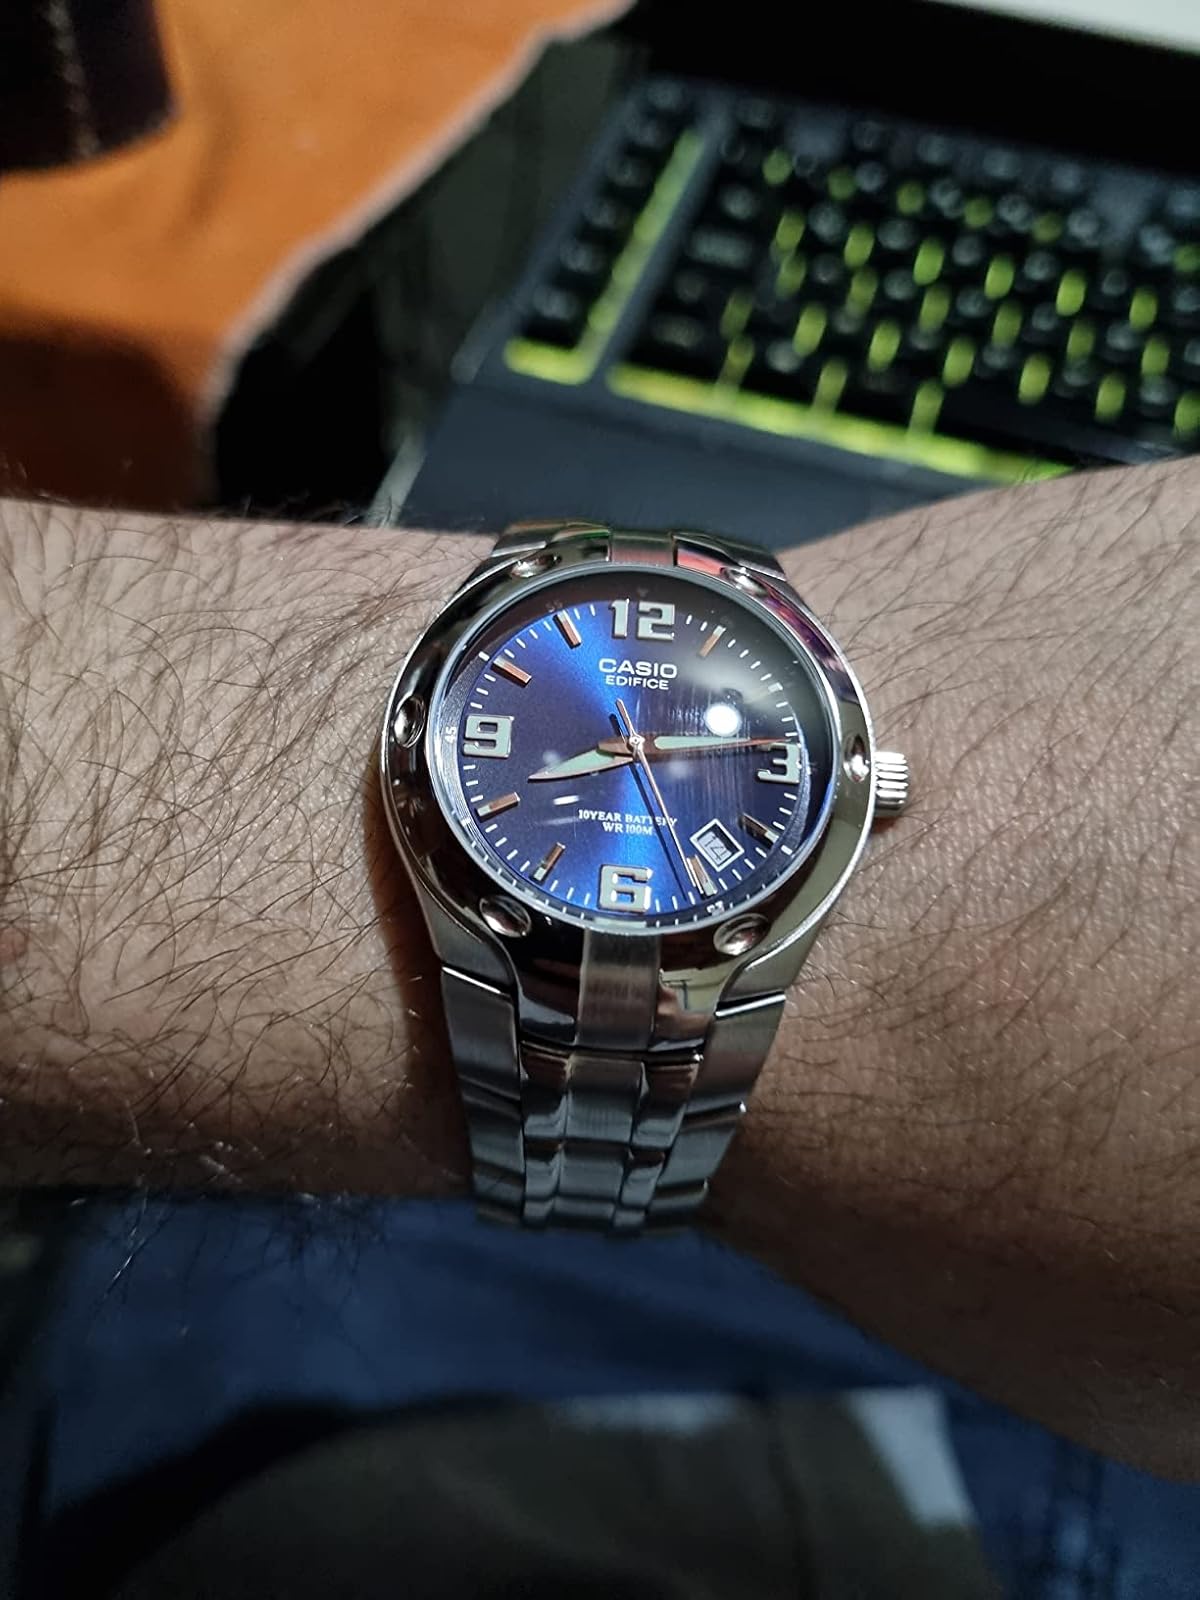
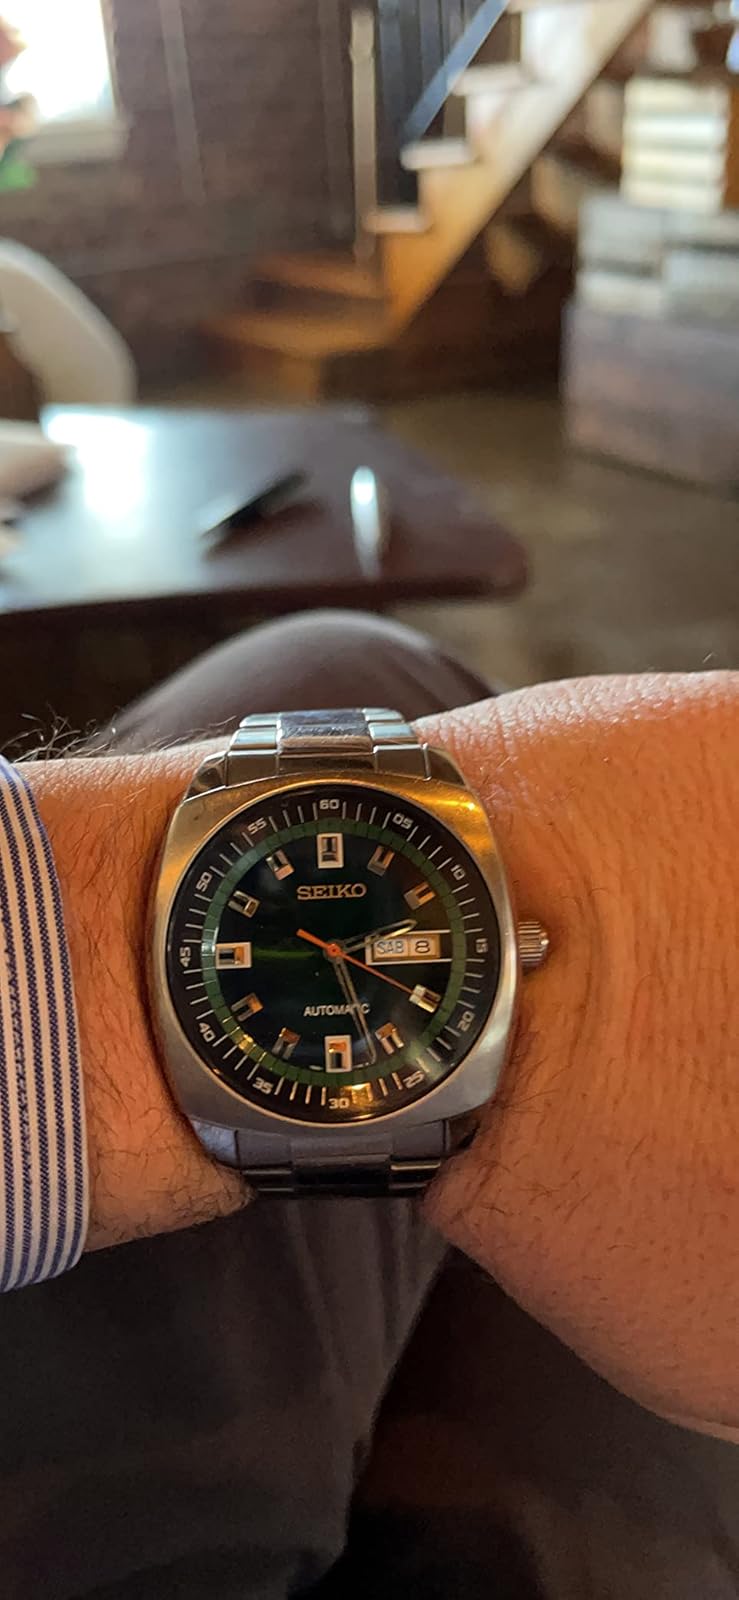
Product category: accessories_watch
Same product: no